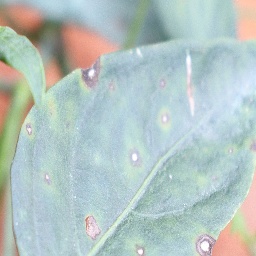
Label: cercospora